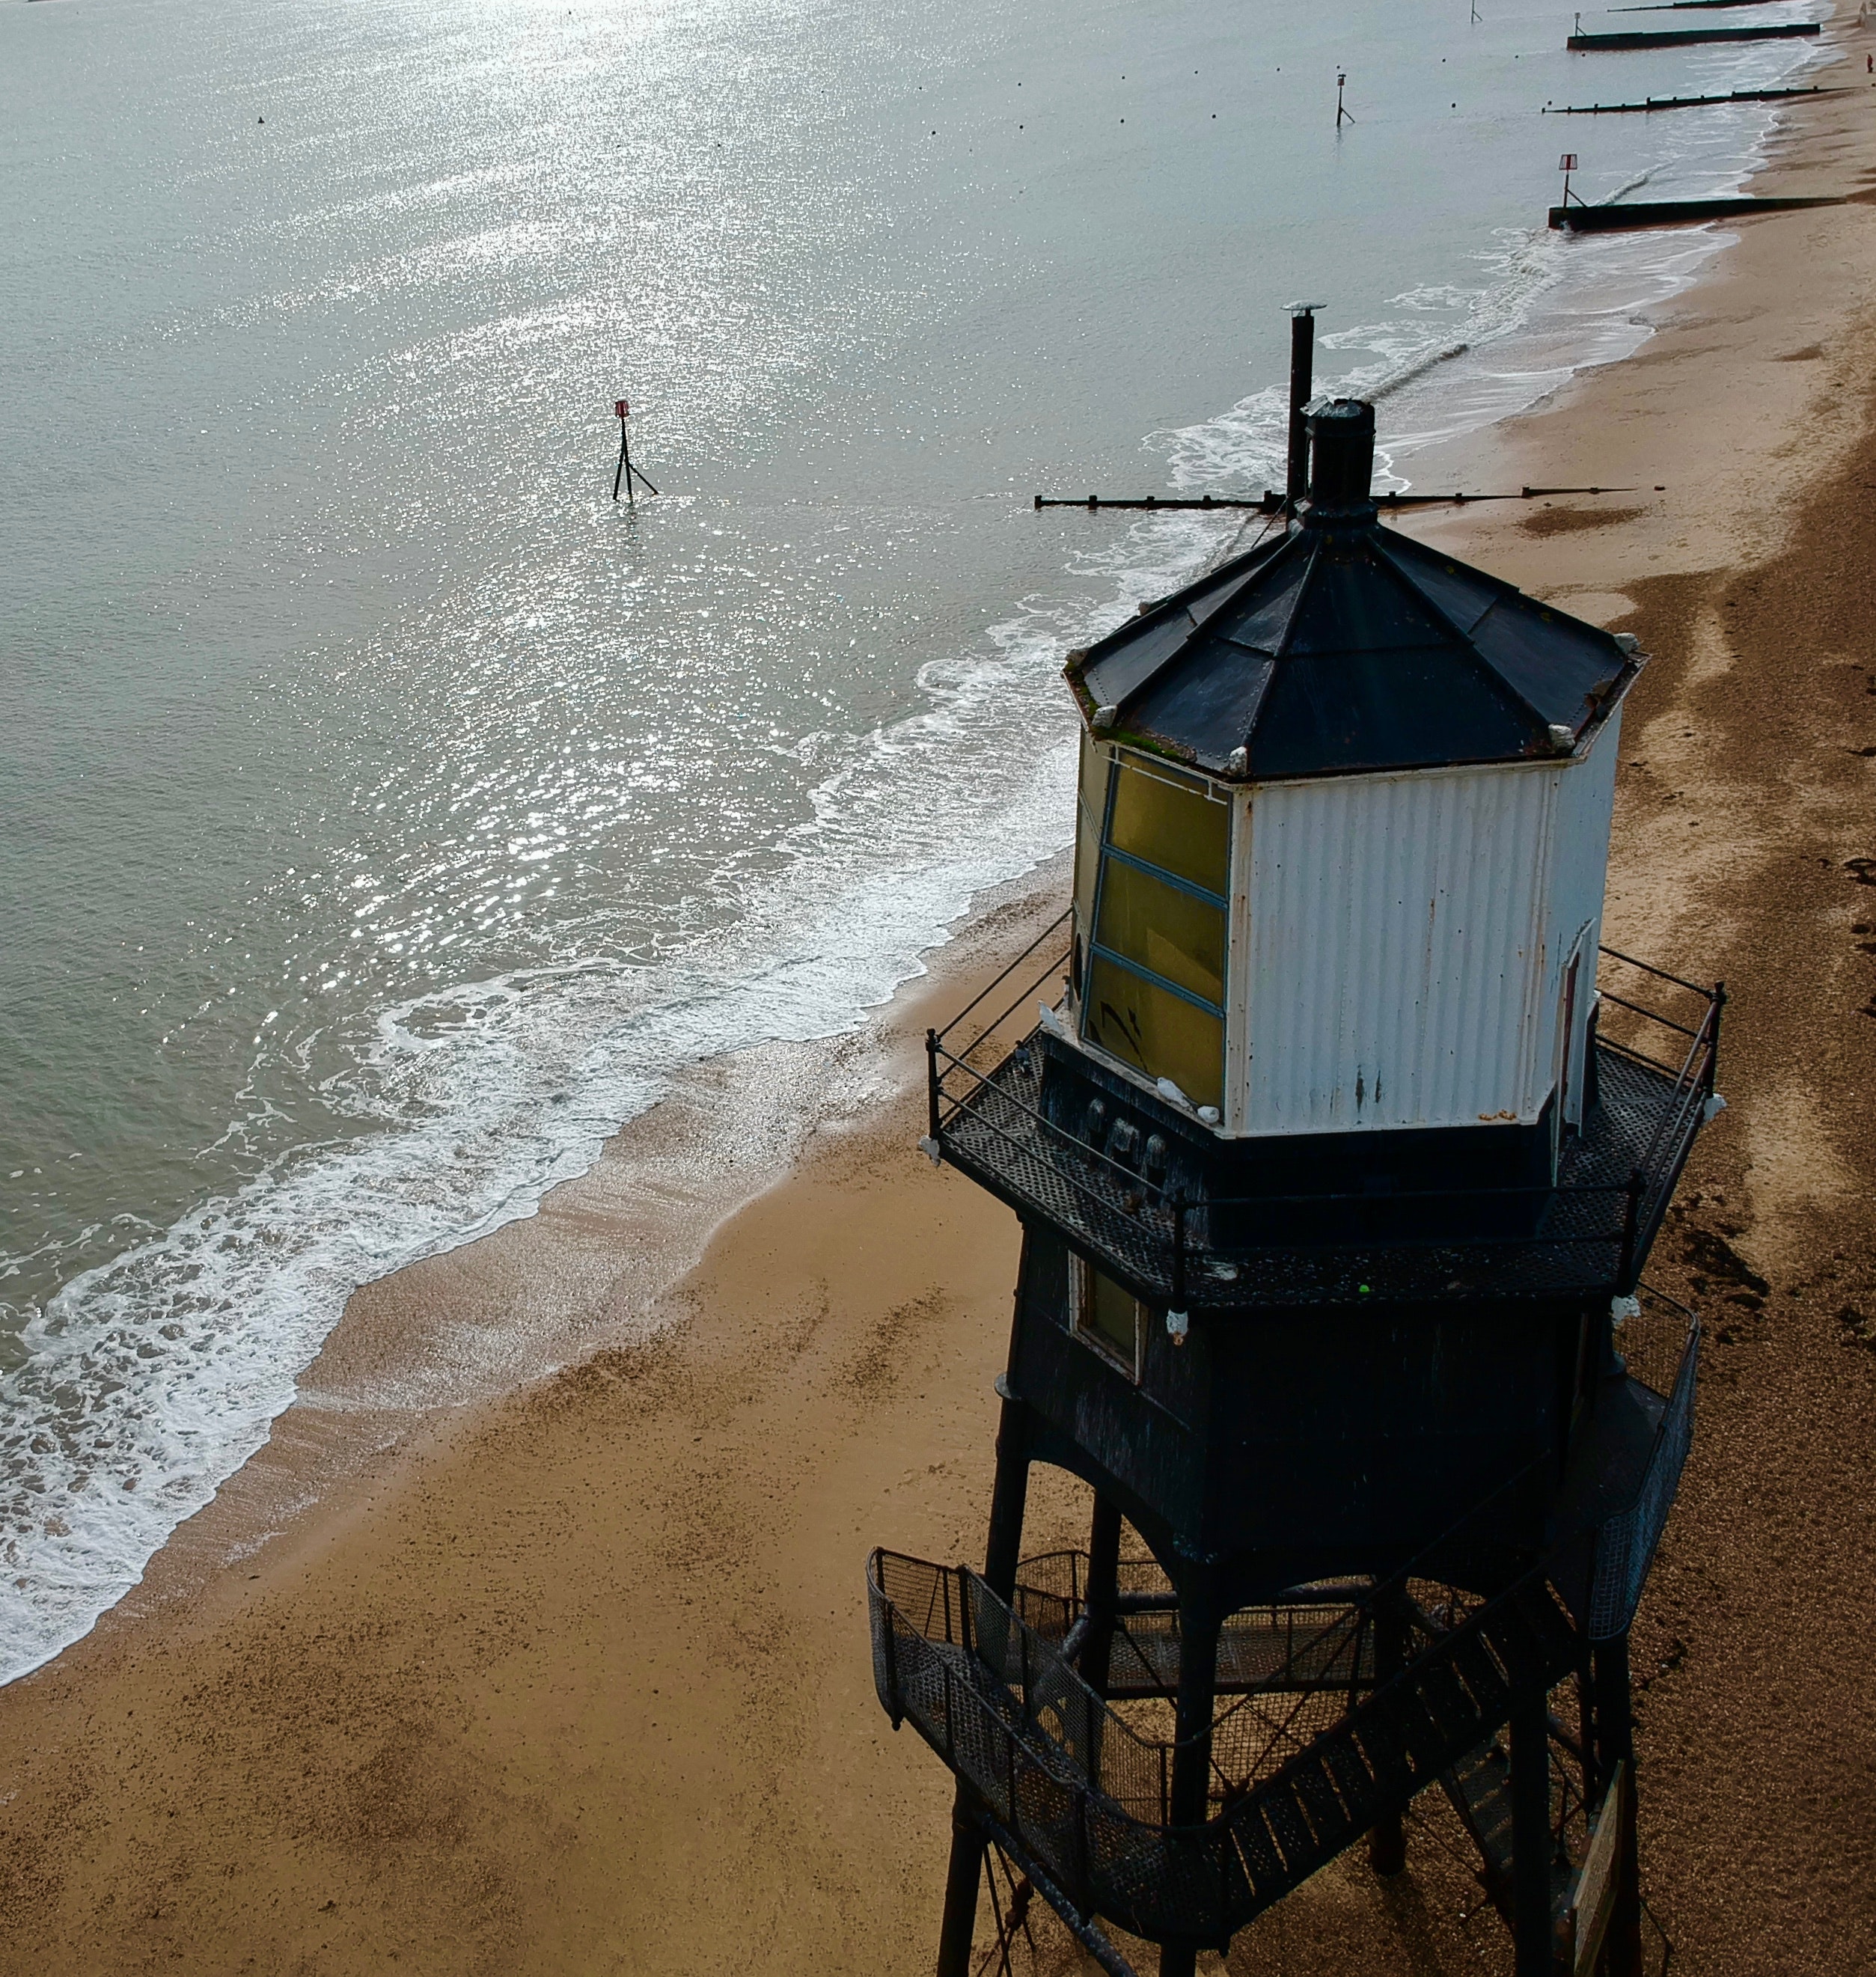
sea, coast, ocean, beach